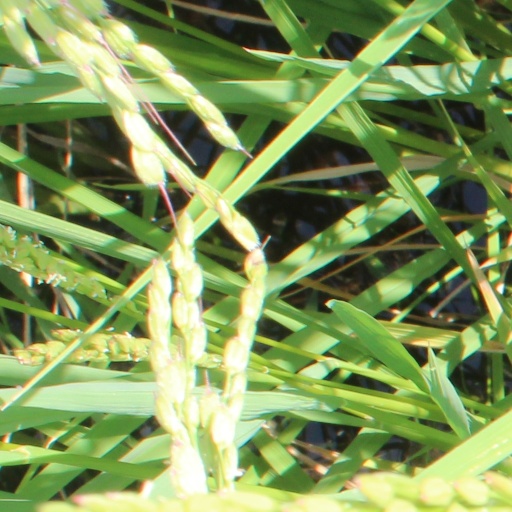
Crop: rice